Vietnam: Black Ops

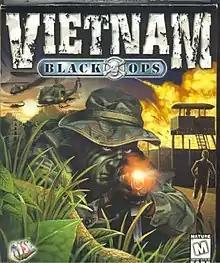

Vietnam: Black Ops is a 2000 video game developed by Fused Software and published by ValuSoft.